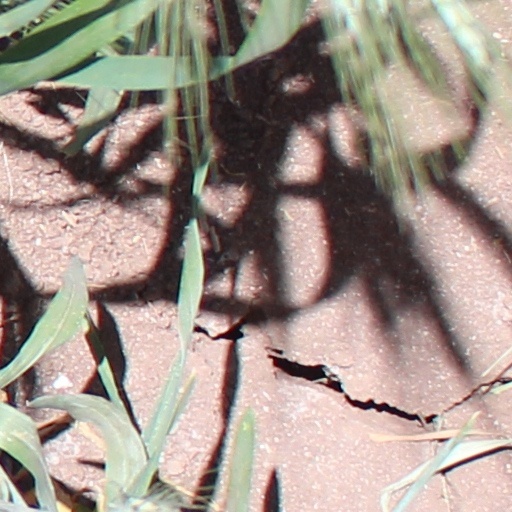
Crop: wheat